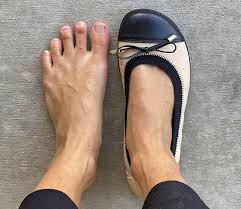
Label: Ballet Flat